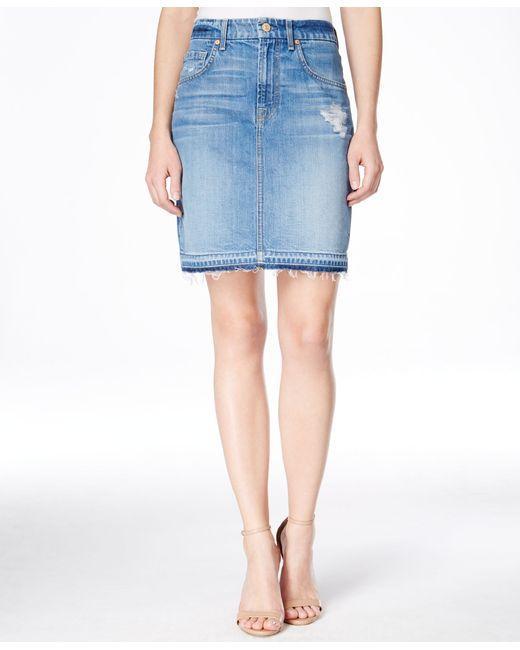
Damen-Stretch-Denim-Minirock mit fünf Taschen